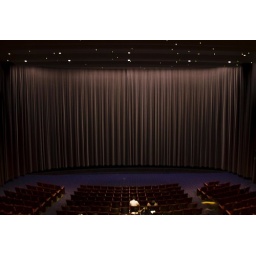
28/365A perfect day back in Paul's arms. Beach, light dinner at Ocho, balcony seats for WallE- just right for cuddling.